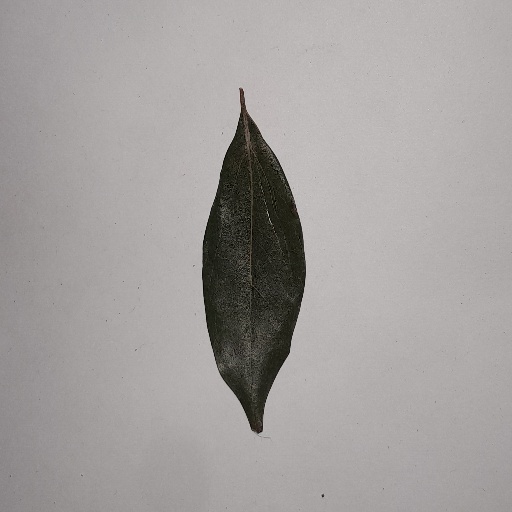
Species: Camphor
Leaf condition: Healthy Leaf